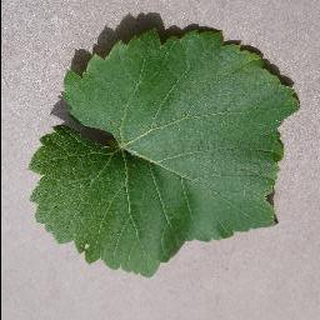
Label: healthy_grape